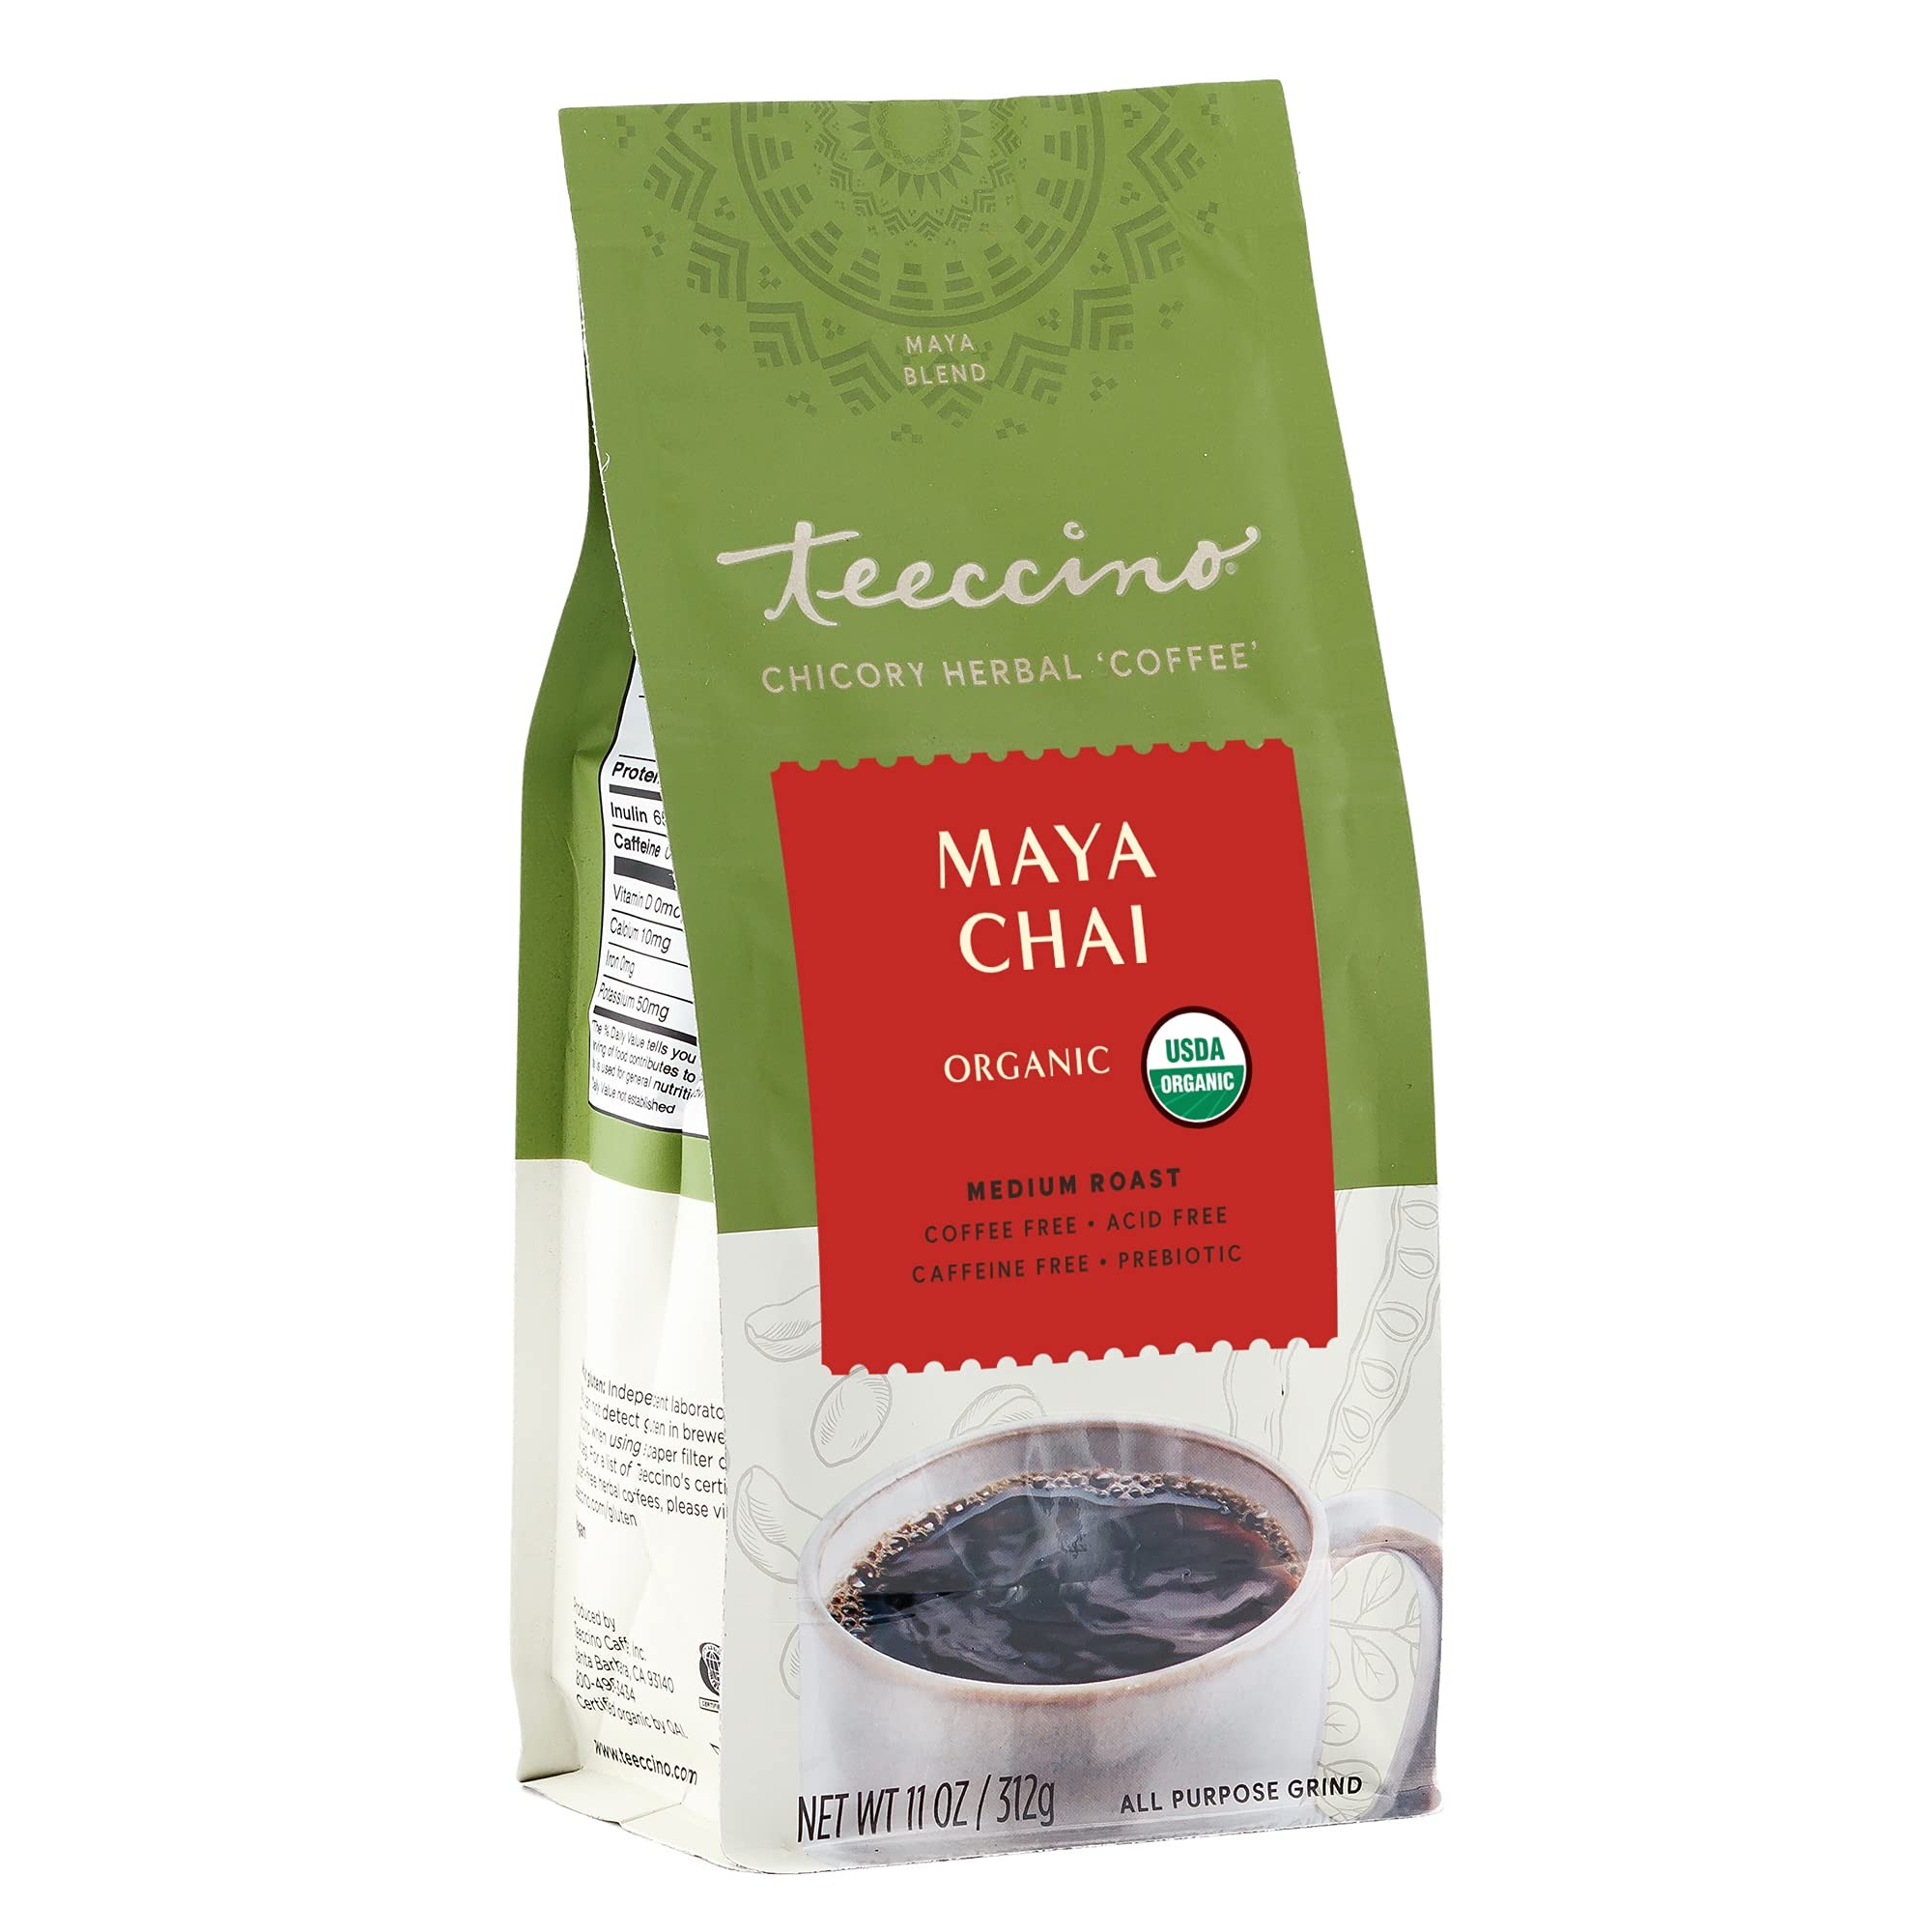
Item Name: Teeccino Maya Chai Chicory Coffee Alternative - Ground Herbal Coffee That’s Prebiotic, Caffeine-Free & Acid Free, Medium Roast, 11 Ounce
Bullet Point 1: HERBAL CHICORY COFFEE - The rich taste of coffee with the health benefits of herbs. Enjoy spicy notes over a bold, roasted body from ramón seeds and chicory root accented with creamy vanilla. Non-GMO, organic herbs. No artificial flavors, chemicals, MSG, or preservatives.
Bullet Point 2: BREW TEECCINO LIKE COFFEE - Our all-purpose grind brews in any kind of coffee maker. Perfect for a cappuccino or latte, delicious hot or iced. Add hot milk or non-dairy milk to make a ‘dirty chai’ latte.
Bullet Point 3: NATURALLY CAFFEINE FREE - Experience an energy boost from nutrients, not stimulants. Perfect any time of day or night because it won’t interfere with sleep. Sugar-free Teeccino is a treat for the whole family.
Bullet Point 4: ACID FREE - Teeccino is naturally acid free, so it won’t disturb your digestion. Replace highly acidic decaf coffee - which still has caffeine - with our 100% naturally caffeine-free coffee alternative.
Bullet Point 5: PREBIOTICS FOR GUT HEALTH - Inulin from chicory root is a prebiotic soluble fiber that nourishes probiotics. Each cup supports good digestion with 650mg of inulin.
Bullet Point 6: MAKE A CAFFEINE FREE DIRTY CHAI LATTE: Brew Maya Chai just like coffee and add ½ cup heated milk or non-dairy alternative. Sweeten as preferred. Enjoy the rich, full-bodied spicy flavor of a chai latte for a natural energy boost. Delicious hot or iced!
Product Description: Medium Roast<br><br> Caffeine free<br><br> Acid Free<br><br> Natural energy boost from nutrients, not stimulants<br><br> Heart healthy potassium & soluble fiber<br><br> Prebiotic <br><br> Stimulating spike of spicy notes accented with creamy vanilla. Who says chai can’t be roasted, robust, energized with spices and brewed like coffee? Add sufficient hot milk and a true chai emerges to confound both tea and coffee drinkers alike. Dirty Chai is what they call it! <br> <br> Enjoy Teeccino’s deliciously rich, deep-roasted flavor that delivers all the satisfaction without the caffeine and acidity of coffee. The secret? French chicory, the roasted root often added to coffee, blended with barley, Italy’s favorite caffeine-free roasted brew, and Spanish carob, famed for its chocolatey flavor. Enriched ramón seeds from the Maya Biosphere Reserve, a cup of Teeccino brims with many health benefits. <br> <br> Made in the USA
Value: 11.0
Unit: Ounce

Price: 13.99